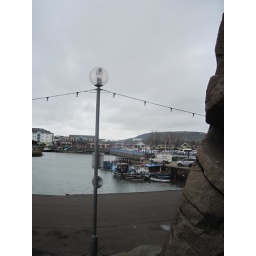
Tuesday, April 5 in Northern Ireland. County Antrim, Bushmill's Distillery, the Giant's Causeway and the coast of Northern Ireland by bus